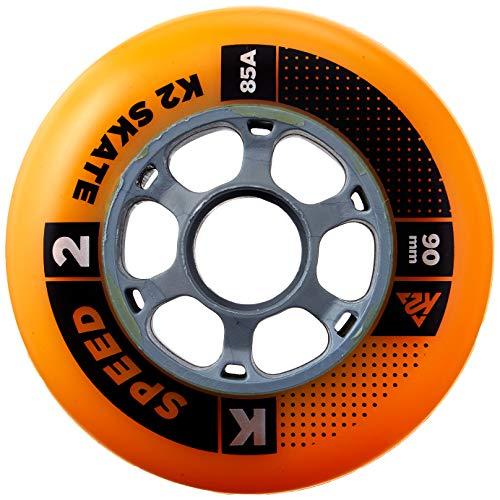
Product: K2 Skate Wheel (Pack of 4)
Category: Sports & Outdoors | Outdoor Recreation | Skates, Skateboards & Scooters | Inline & Roller Skating | Inline Skate Parts | Wheels
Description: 4-Pack of wheels.
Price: $32.53 - $35.26
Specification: Shipping Information: View shipping rates and policies|Domestic Shipping: Item can be shipped within U.S.|International Shipping: This item is not eligible for international shipping.  Learn More|ASIN: B00PUBY7LM|Item model number: I1504022010-P|    #160    in Inline Skate Replacement Wheels